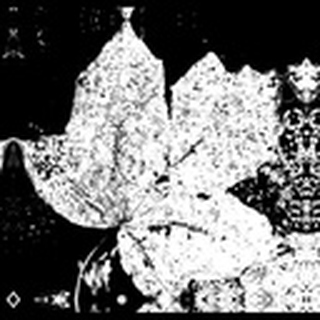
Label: cotton_powdery_mildew